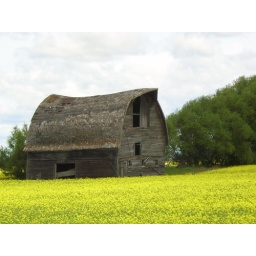
Old barn in field of canola